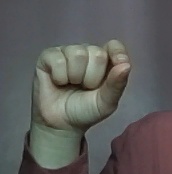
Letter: fa